Robert William Fisher

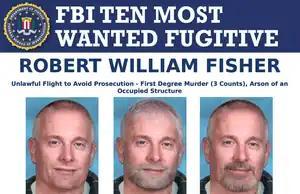
Age-altered images of what Fisher may look like years after his disappearance

On July 19, a state arrest warrant was issued in Phoenix, charging Fisher with three counts of first-degree murder and one count of arson. Subsequently, he was declared a fugitive and a federal arrest warrant was issued by the United States District Court for the District of Arizona, charging him with unlawful flight to avoid prosecution. On June 29, 2002, Fisher was named by the Federal Bureau of Investigation (FBI) as the 475th fugitive to be placed on its Ten Most Wanted list. He was also on "America's Most Wanted"s "Dirty Dozen", the list of its most notorious fugitives, and was profiled on "The Hunt with John Walsh". The FBI offers a reward of up to $100,000 for information leading to Fisher's capture. By April 2003, the FBI had received "hundreds and hundreds of leads." However, all reported sightings of Fisher have been either inconclusive or false.